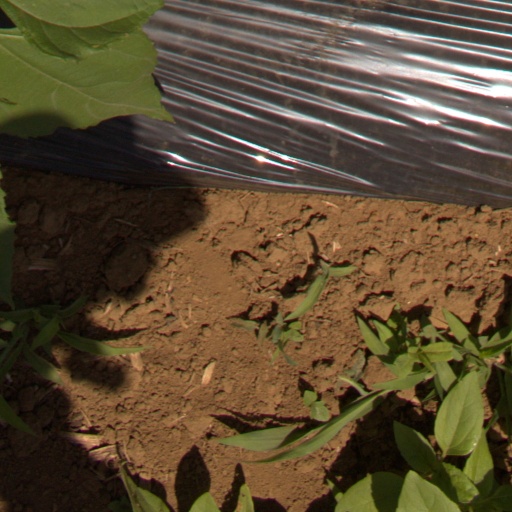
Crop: Jerusalem artichoke